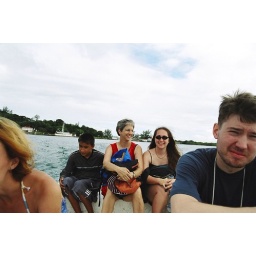
boat trip to hole in the wall